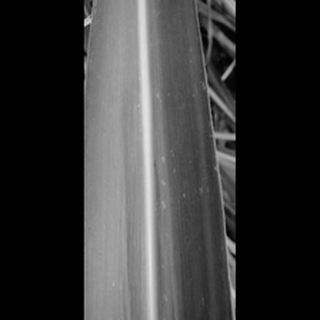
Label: sugarcane_mosaic